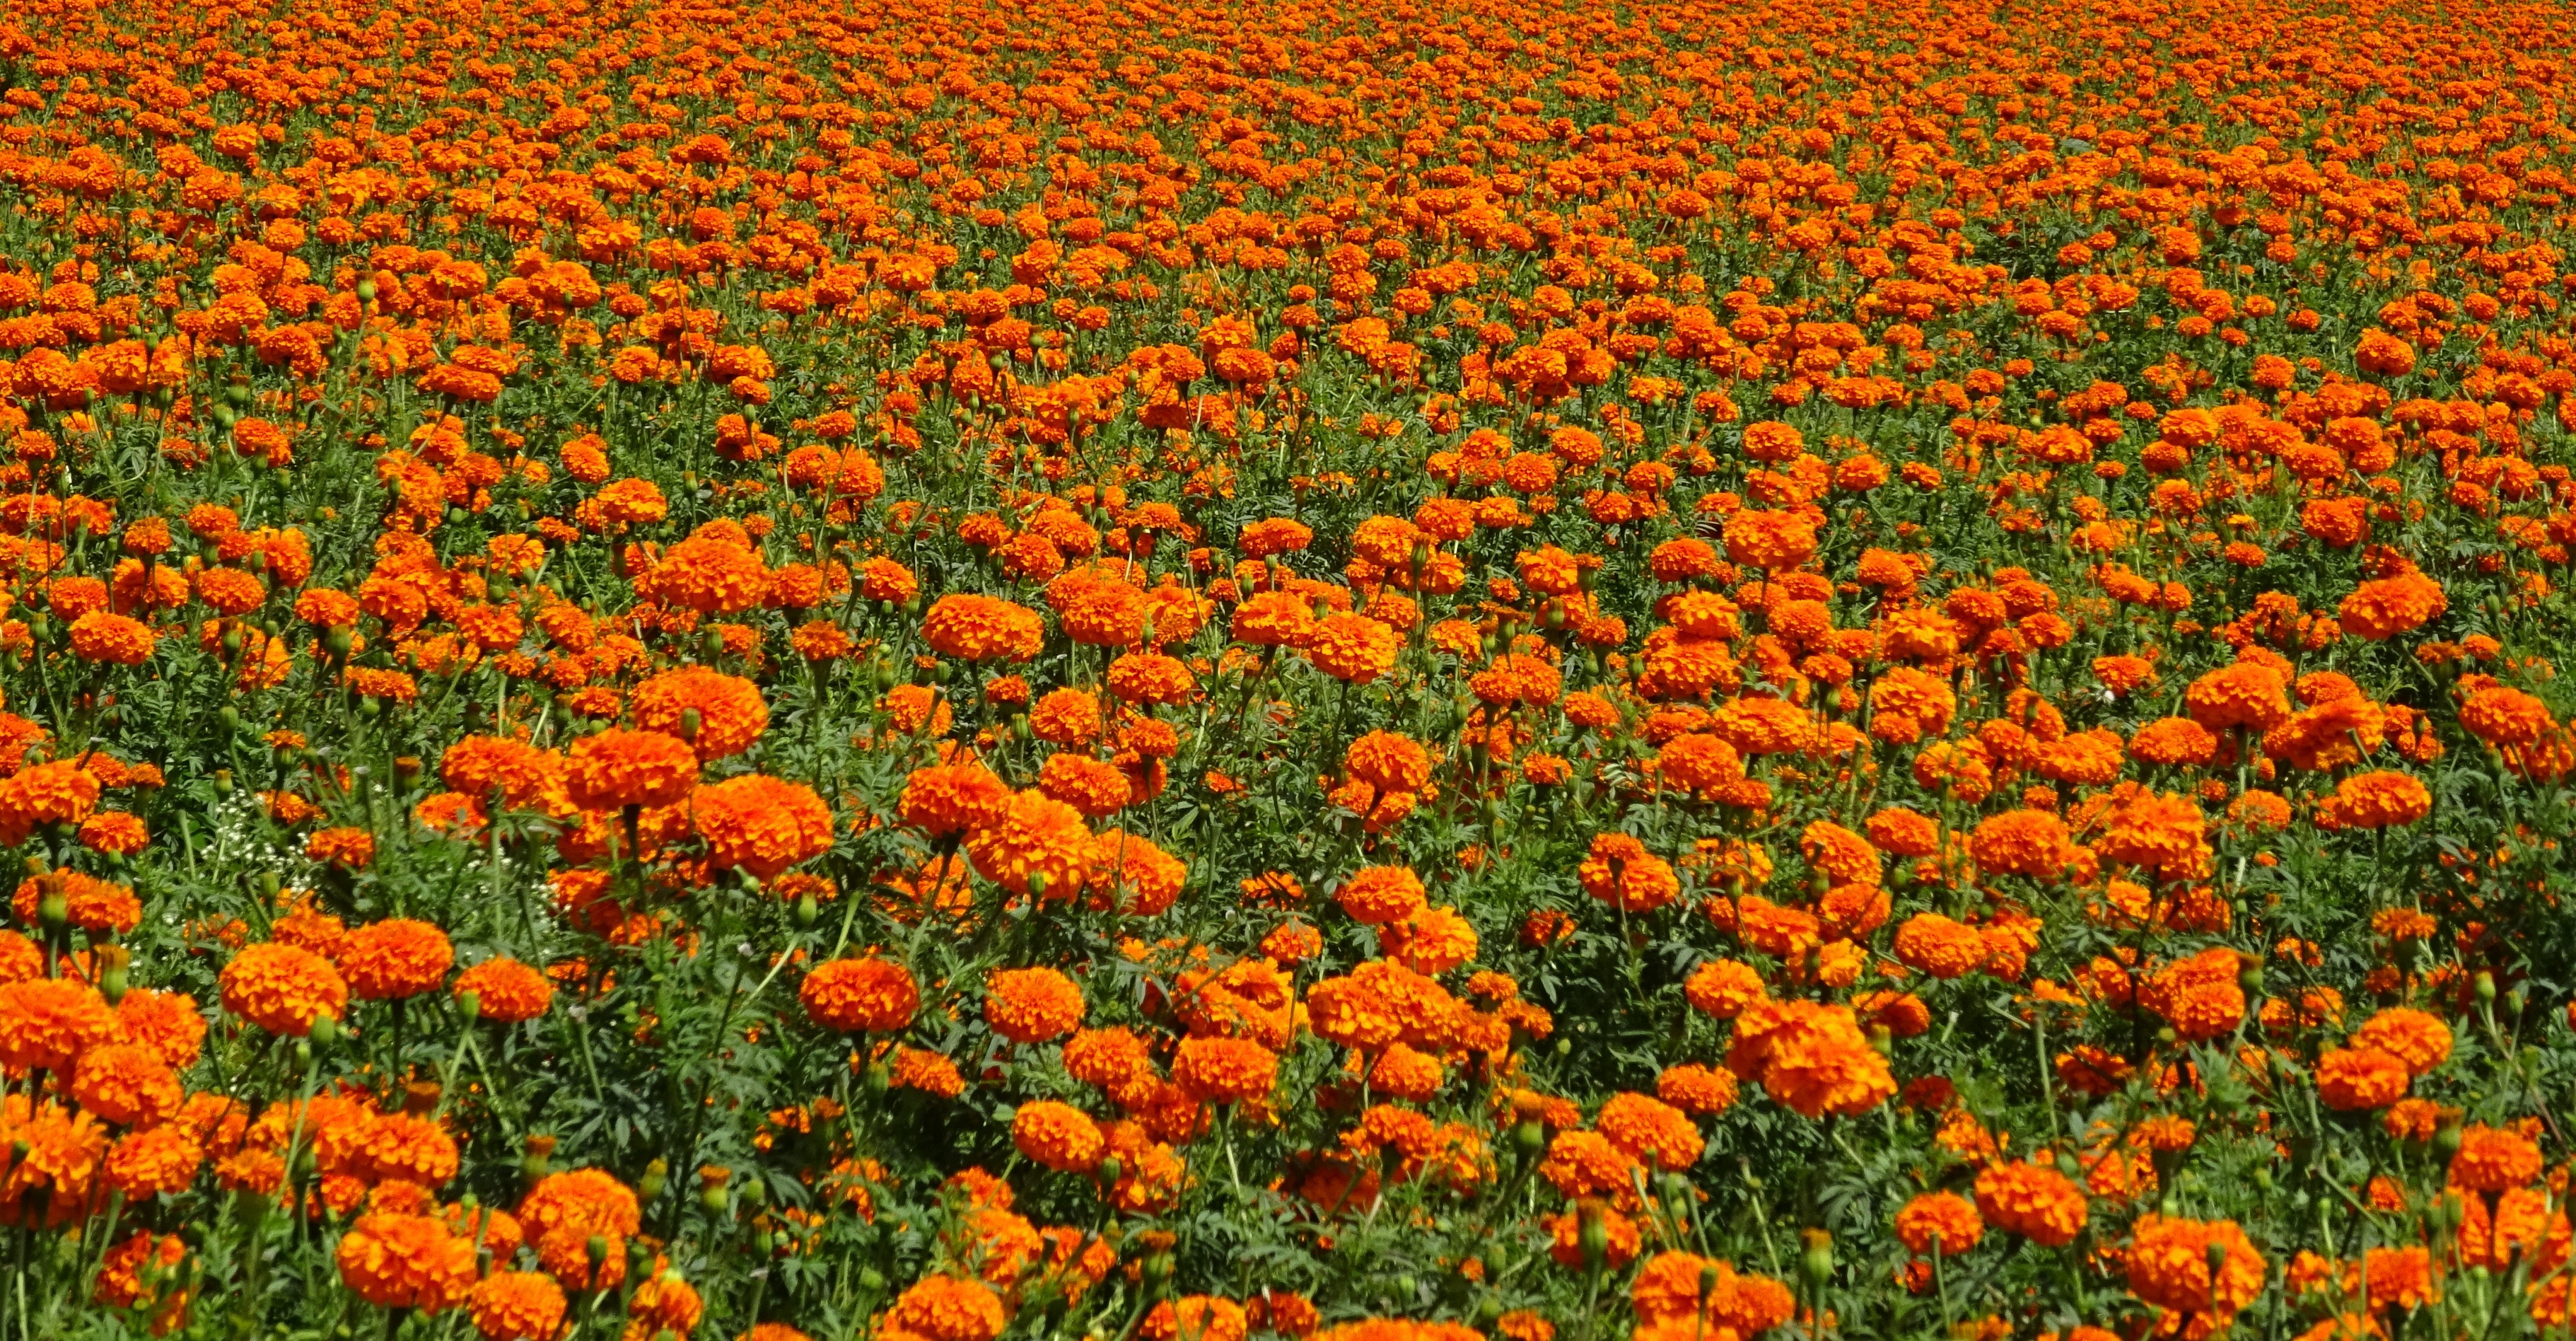
blossom, plant, field, meadow, prairie, flower, bloom, orange, flora, botanical, wildflower, india, poppy, horticulture, marigold, karnataka, cultivate, flowering plant, eschscholzia californica, annual plant, land plant